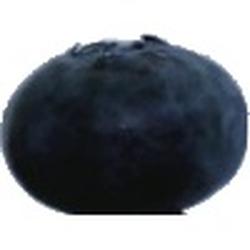
Label: Blueberry